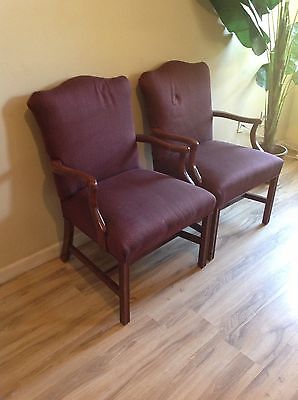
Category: chair